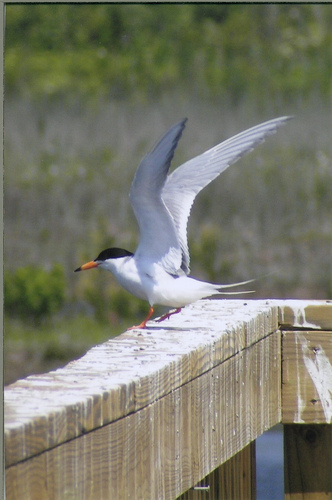
this is a white bird with a black cap on its head and a large orange bill.
a large bird with with white side and breast with black crown and orange billa medium bird with an all white body, black crown, and large orange bill.
this is a large, white bird with a black crown and orange bill.
this is a large white bird with large white wings a black head and long multi colored beak.
this white bird with big, long wings has a black head and an orange and black bill.
this bird has wings that are grey and has a black crownthe bird has a white back and black crownthe bird has a long yellow bill, black crown, long white wingbars.
this large white bird has a long wingspan and a black crown.
Species: Forsters Tern